Ouahigouya

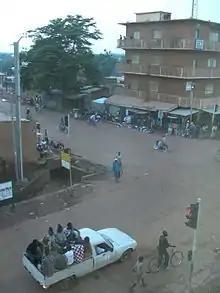
View of Ouahigouya (2005)

The city itself has a stadium, a private non-profit Paediatric Hospital with 36 beds for giving birth and 24 beds for children suffering of severe malnutrition, a post office with internet access and at least one Ecobank bank branch.